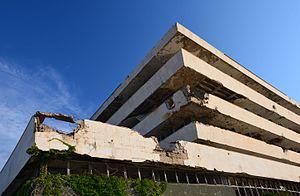
Hôtel Pelegrin à Kupari (Croatie), abandonné en 1991 pendant la guerre d'indépendance croate.